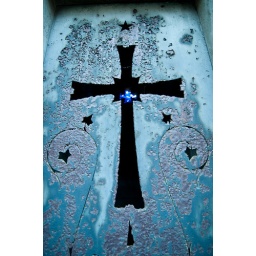
Cemetiere de Montmartre -- Stained glass through cross in door.